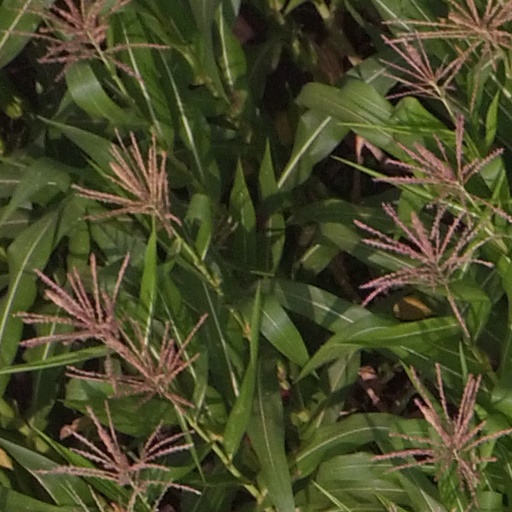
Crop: maize; corn